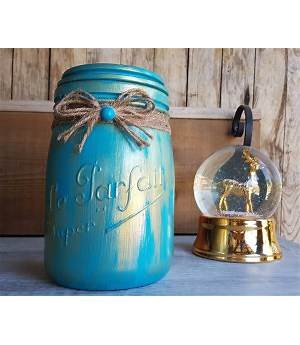
Waste category: glass